Marzieh Ahmadi

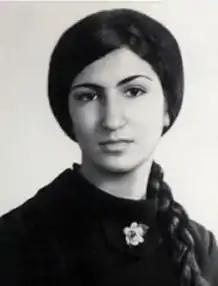
A portrait of Marzieh Ahmadi

Marzieh Ahmadi or Uskulu Marziyya (1941, Osku, East Azerbaijan Province – 1974, Tehran) was an Iranian poet, teacher, revolutionary, and a prominent female member of the resistance movement against the regime of the Shah. She was a member of the Organization of Iranian People's Fedai Guerrillas. She died in a shootout with SAVAK in 1974.